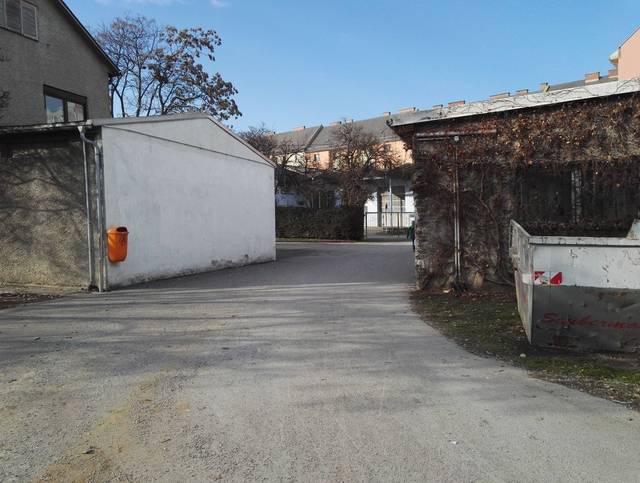
Region: Austria
Coordinates: 47.061, 15.426